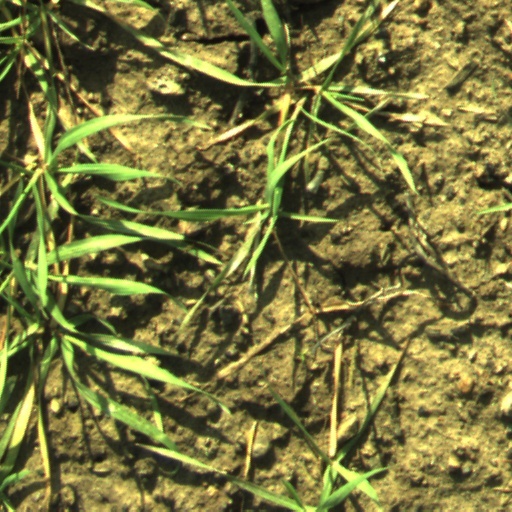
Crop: wheat